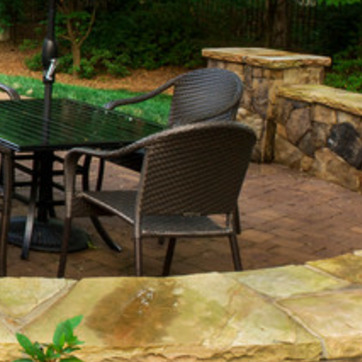
Material: other